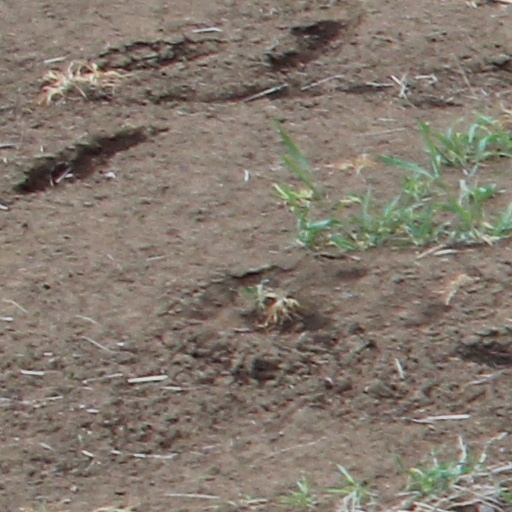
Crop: wheat